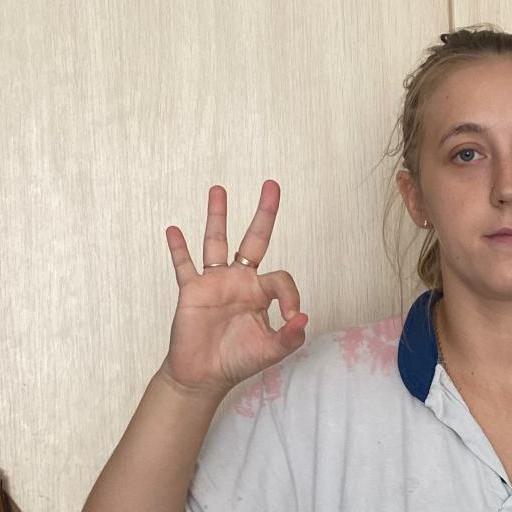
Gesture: ok